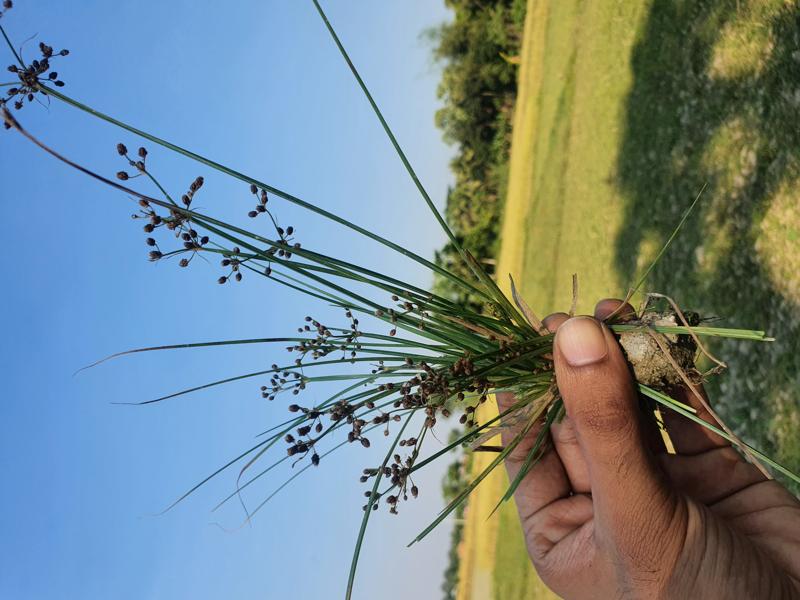
Weed species: Fimbristylis littoralis